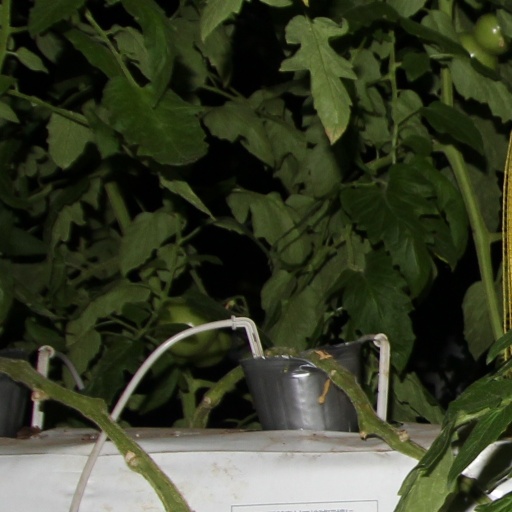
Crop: tomato